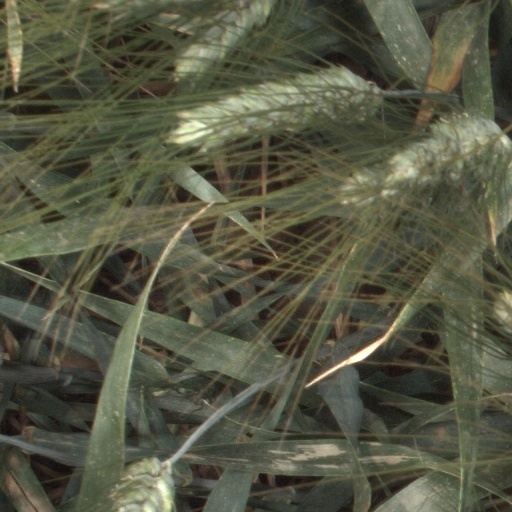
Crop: wheat